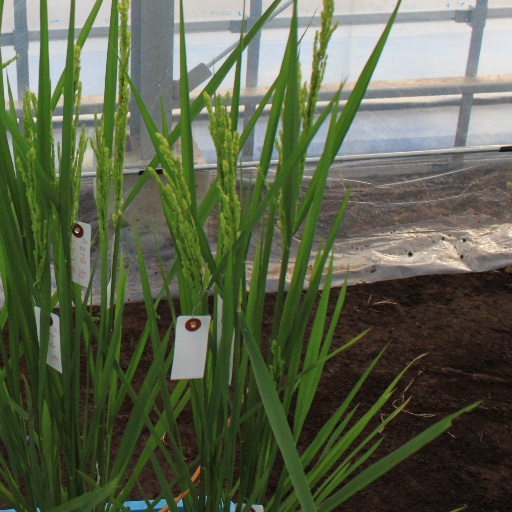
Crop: rice